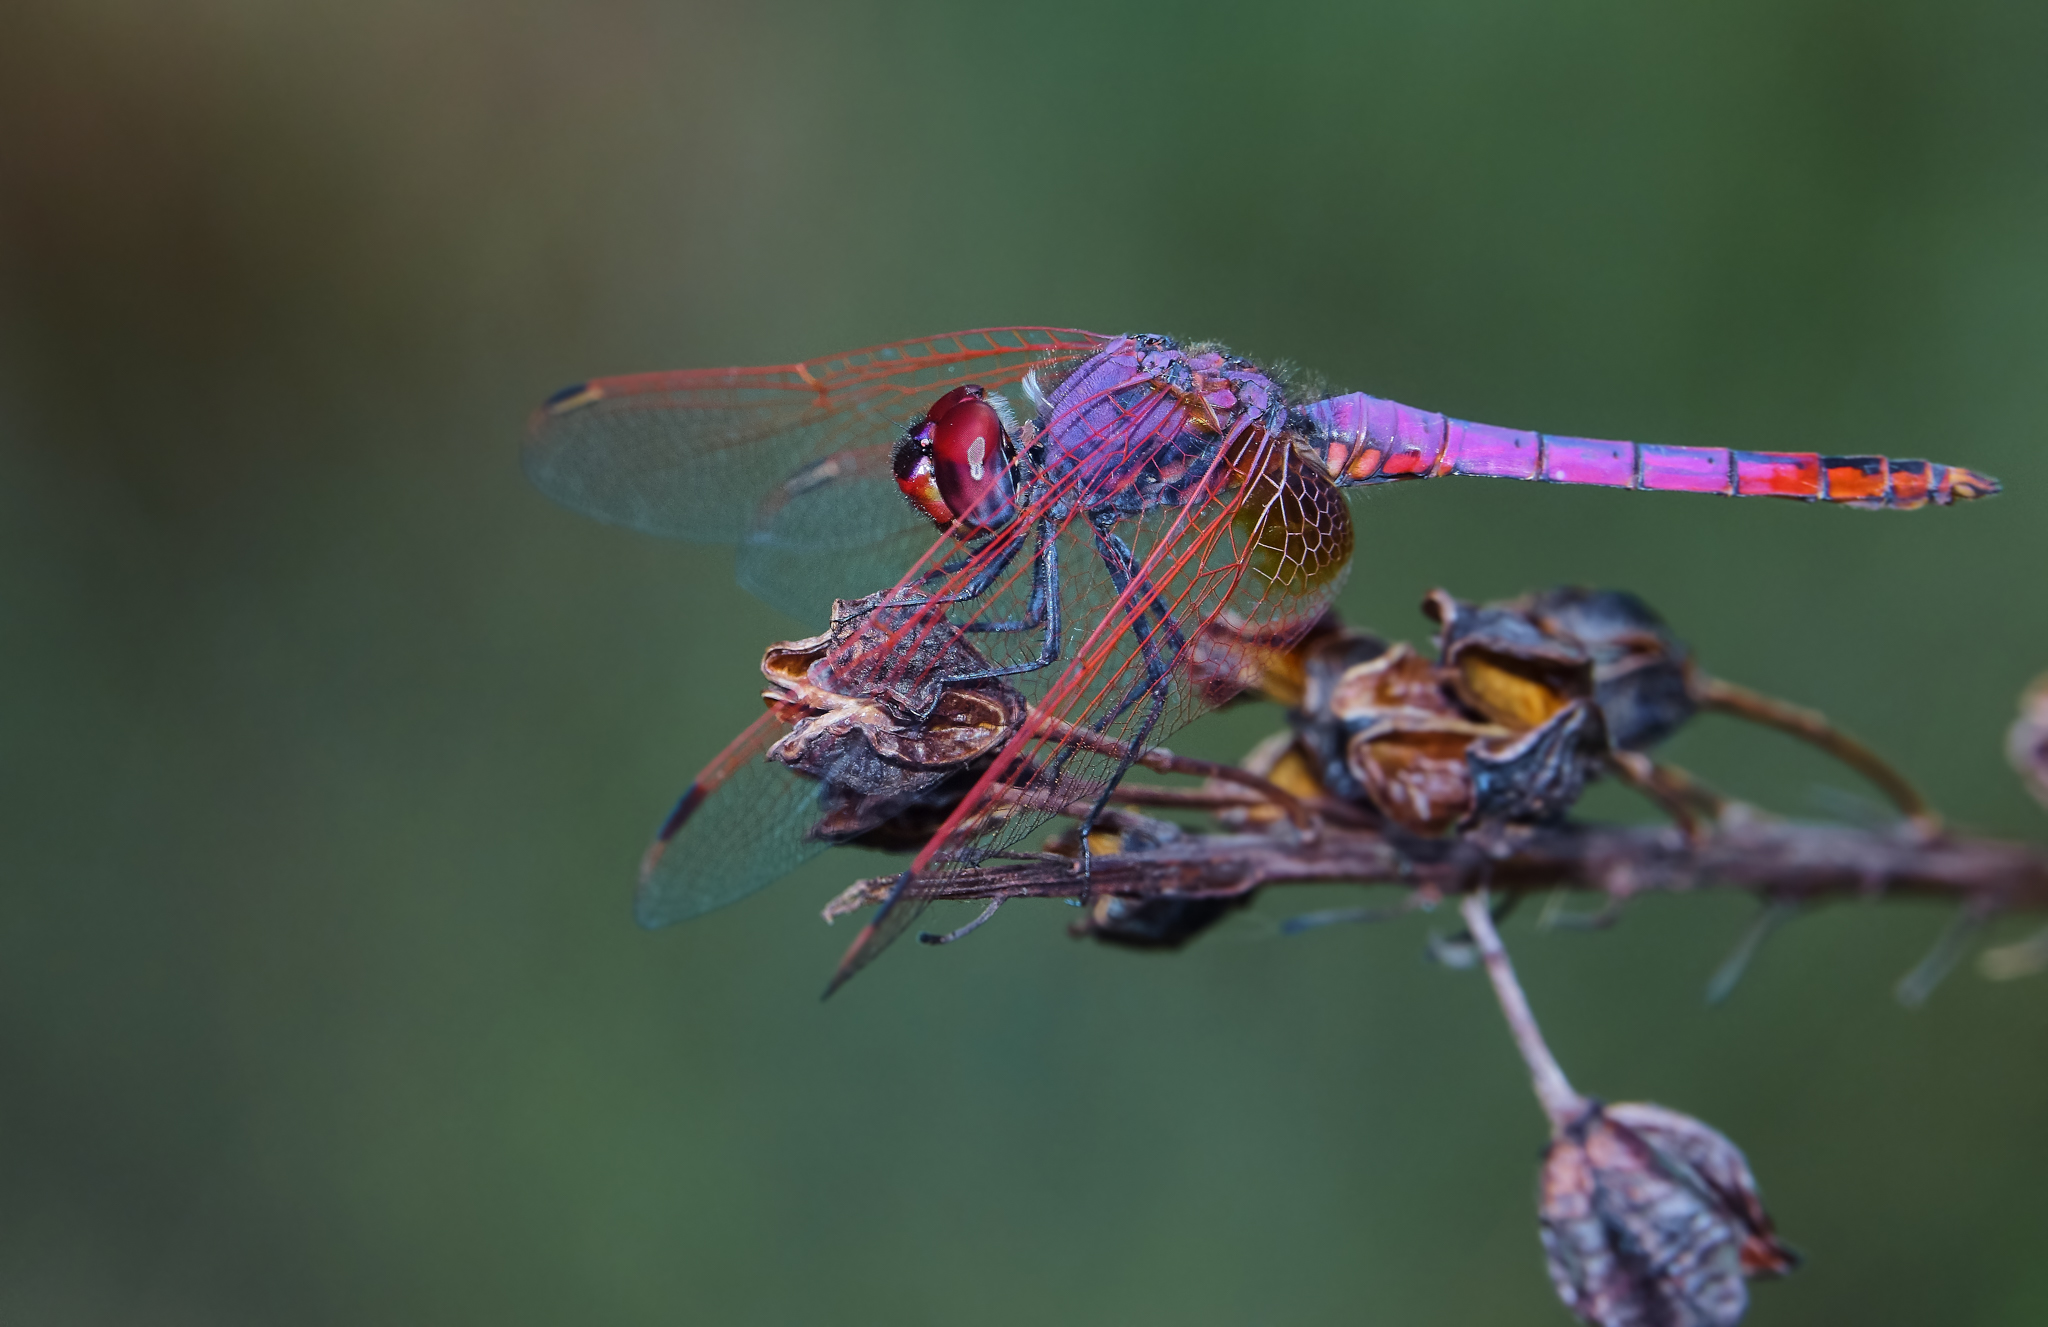
nature, photography, flower, fly, insect, macro, fauna, invertebrate, close up, animals, dragonfly, naturaleza, damselfly, ggl1, gaby1, xovesphoto, sonydscrx10iii, sonyrx10iii, rx10iii, rx10m3, animales, liblula, macro photography, arthropod, dragonflies and damseflies